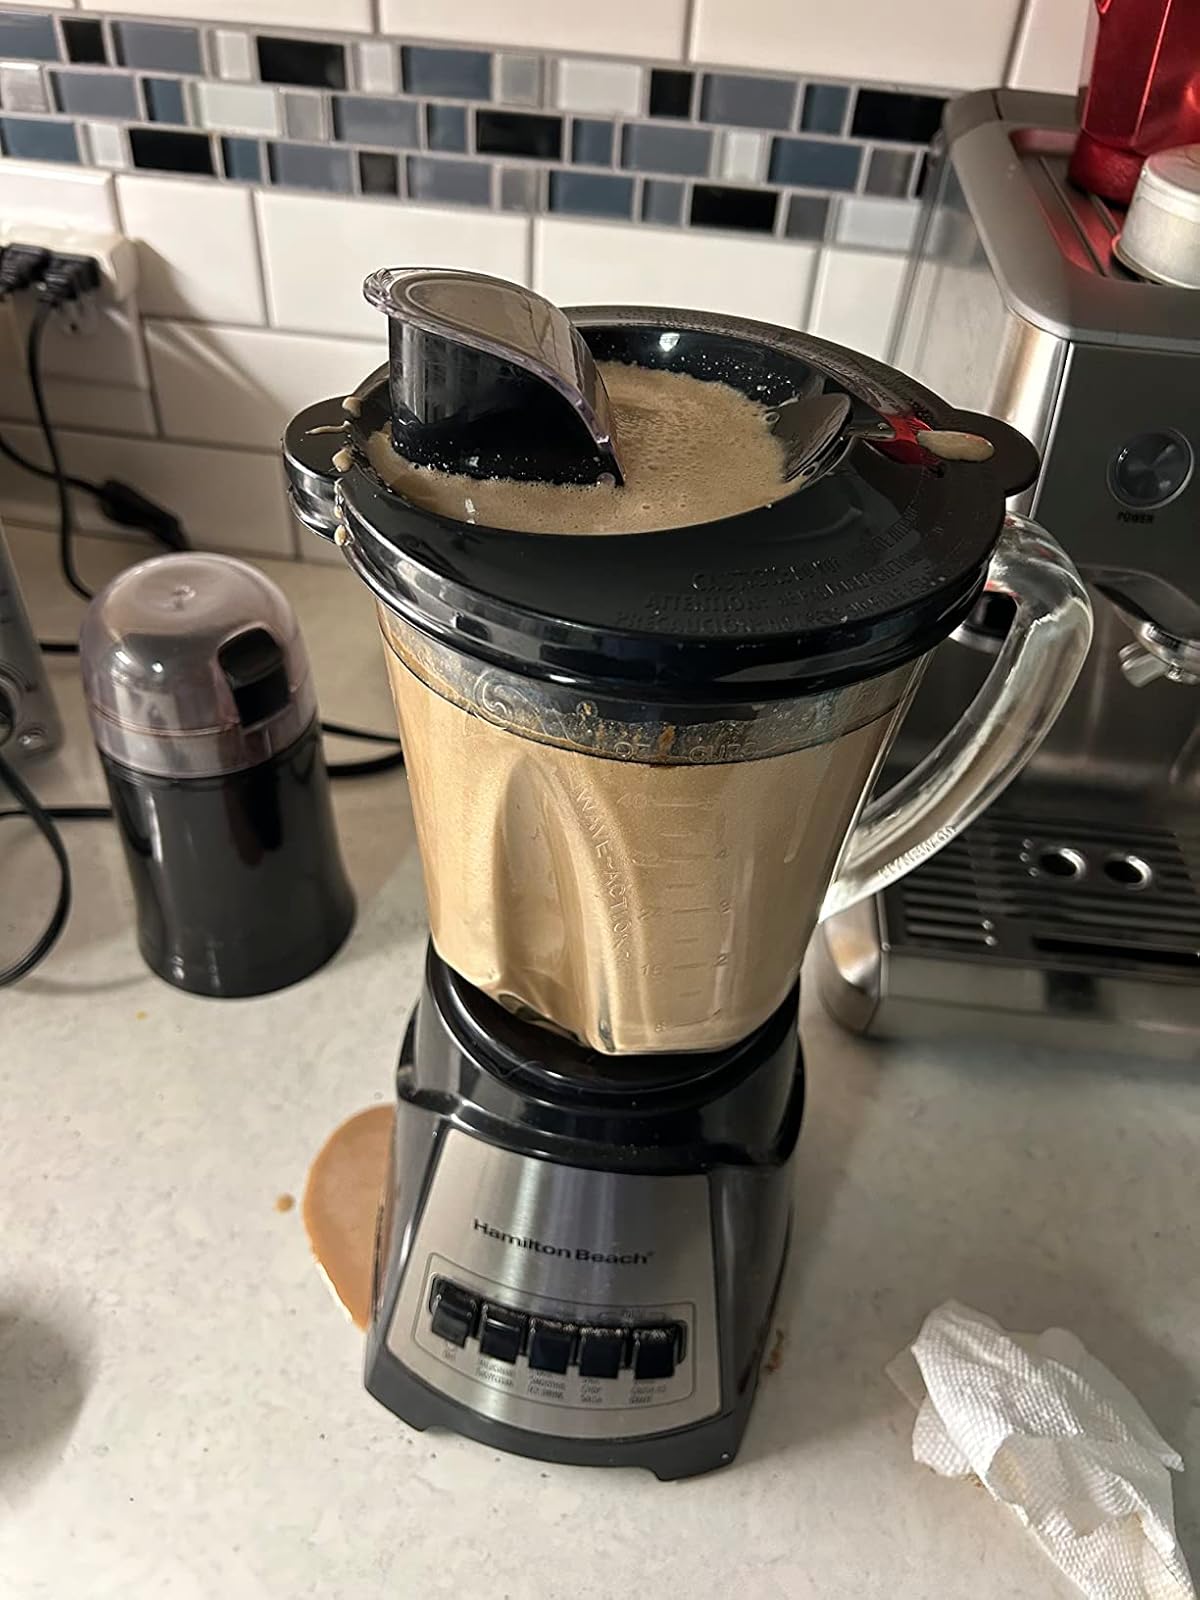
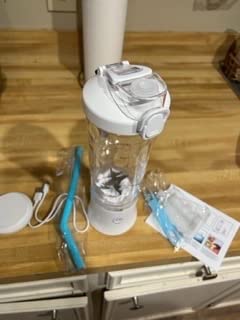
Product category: items_blender
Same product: no